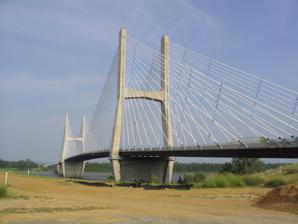
Building: Bill Emerson Memorial Bridge
Country: United States of America
Year built: 1928
Bridge in Missouri and East Cape Girardeau, Illinois Bill Emerson Memorial Bridge Coordinates 37°17′43″N 89°30′57″W / 37.29528°N 89.51583°W / 37.29528; -89.51583 Carries 4 lanes of Route 34 / Route 74 / IL 146 Crosses Mississippi River Locale Cape Girardeau, Missouri and East Cape Girardeau, Illinois Maintained by Missouri Department of Transportation Characteristics Design Cable-stayed bridge Total length 3,955 feet (1,205 m) Width 94 feet (29 m) Longest span 1,149 feet (350 m) Clearance below 60 feet (18 m) History Opened December 13, 2003 Location The Bill Emerson Memorial Bridge is a cable-stayed bridge connecting Missouri 's Route 34 and Route 74 with Illinois Route 146 across the Mississippi River between Cape Girardeau, Missouri and East Cape Girardeau, Illinois . Old Cape Girardeau Bridge with replacement under construction, 1997. It was built just south of its predecessor, the Cape Girardeau Bridge , which was completed in 1928 and demolished in 2004. The bridge is named after Bill Emerson , a Missouri politician who served in the U.S. House of Representatives from 1981 until his death in 1996. Planning for the four-lane structure began in June 1987, and construction began in late 1996. Several factors have been blamed for the bridge's many delays in planning and construction, including Illinois' reluctance to participate in the project, as well as issues with the bedrock of the river (this resulted in the hiring of a new contractor). The bridge is featured in the 2014 David Fincher film Gone Girl . See also List of crossings of the Upper Mississippi River References